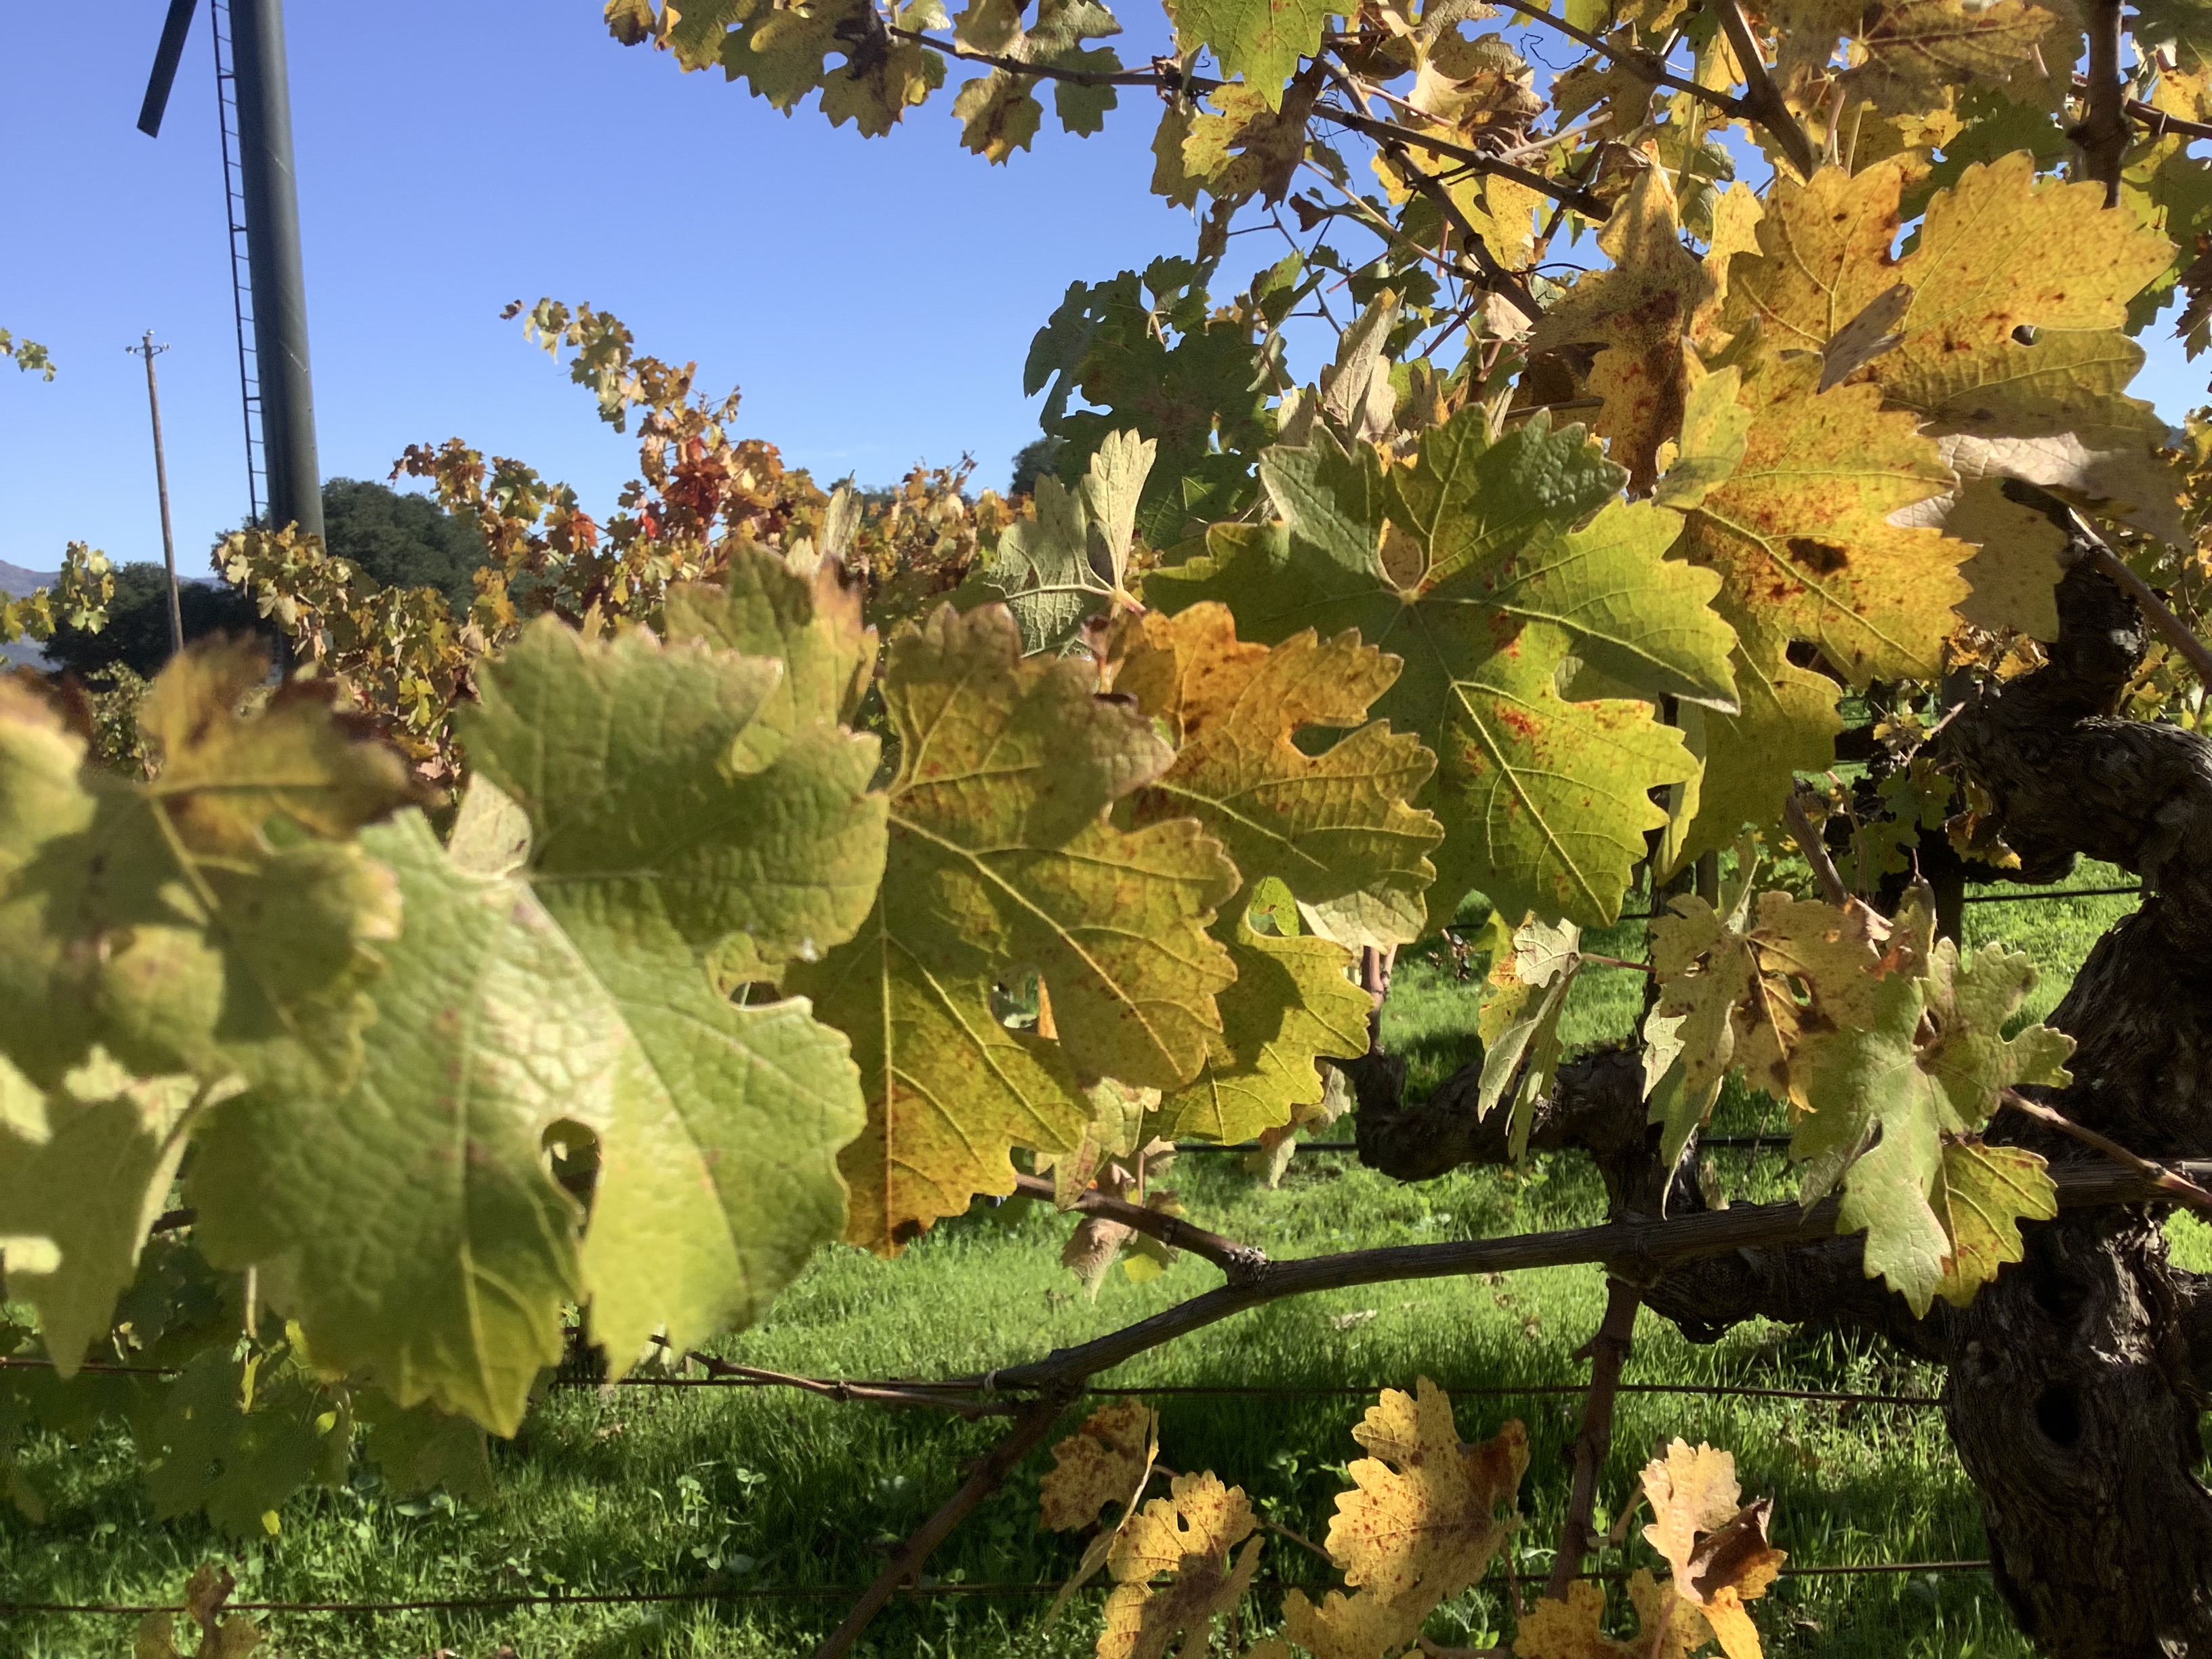
Label: Other Red